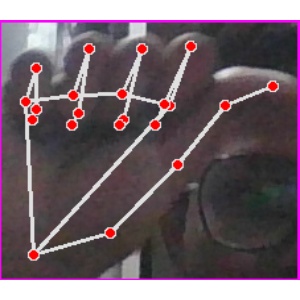
अक्षर: छ